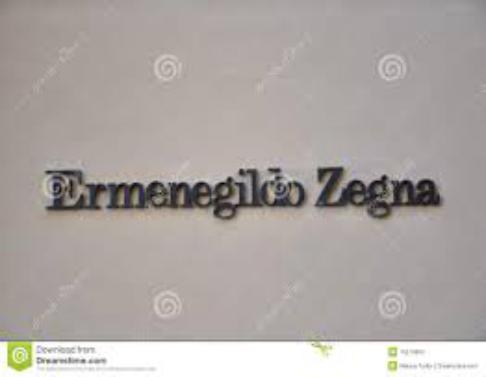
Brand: Ermenegildo Zegna
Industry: Clothes